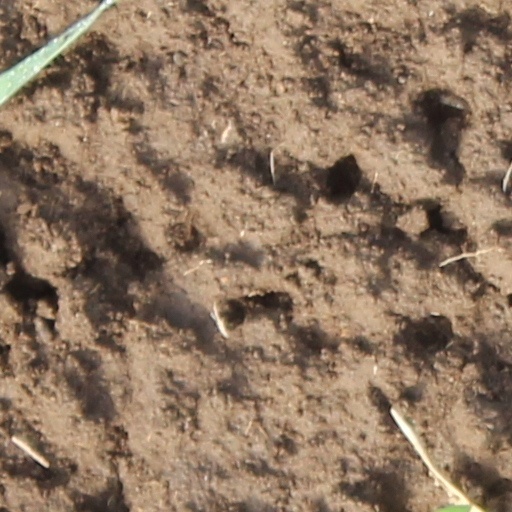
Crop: wheat